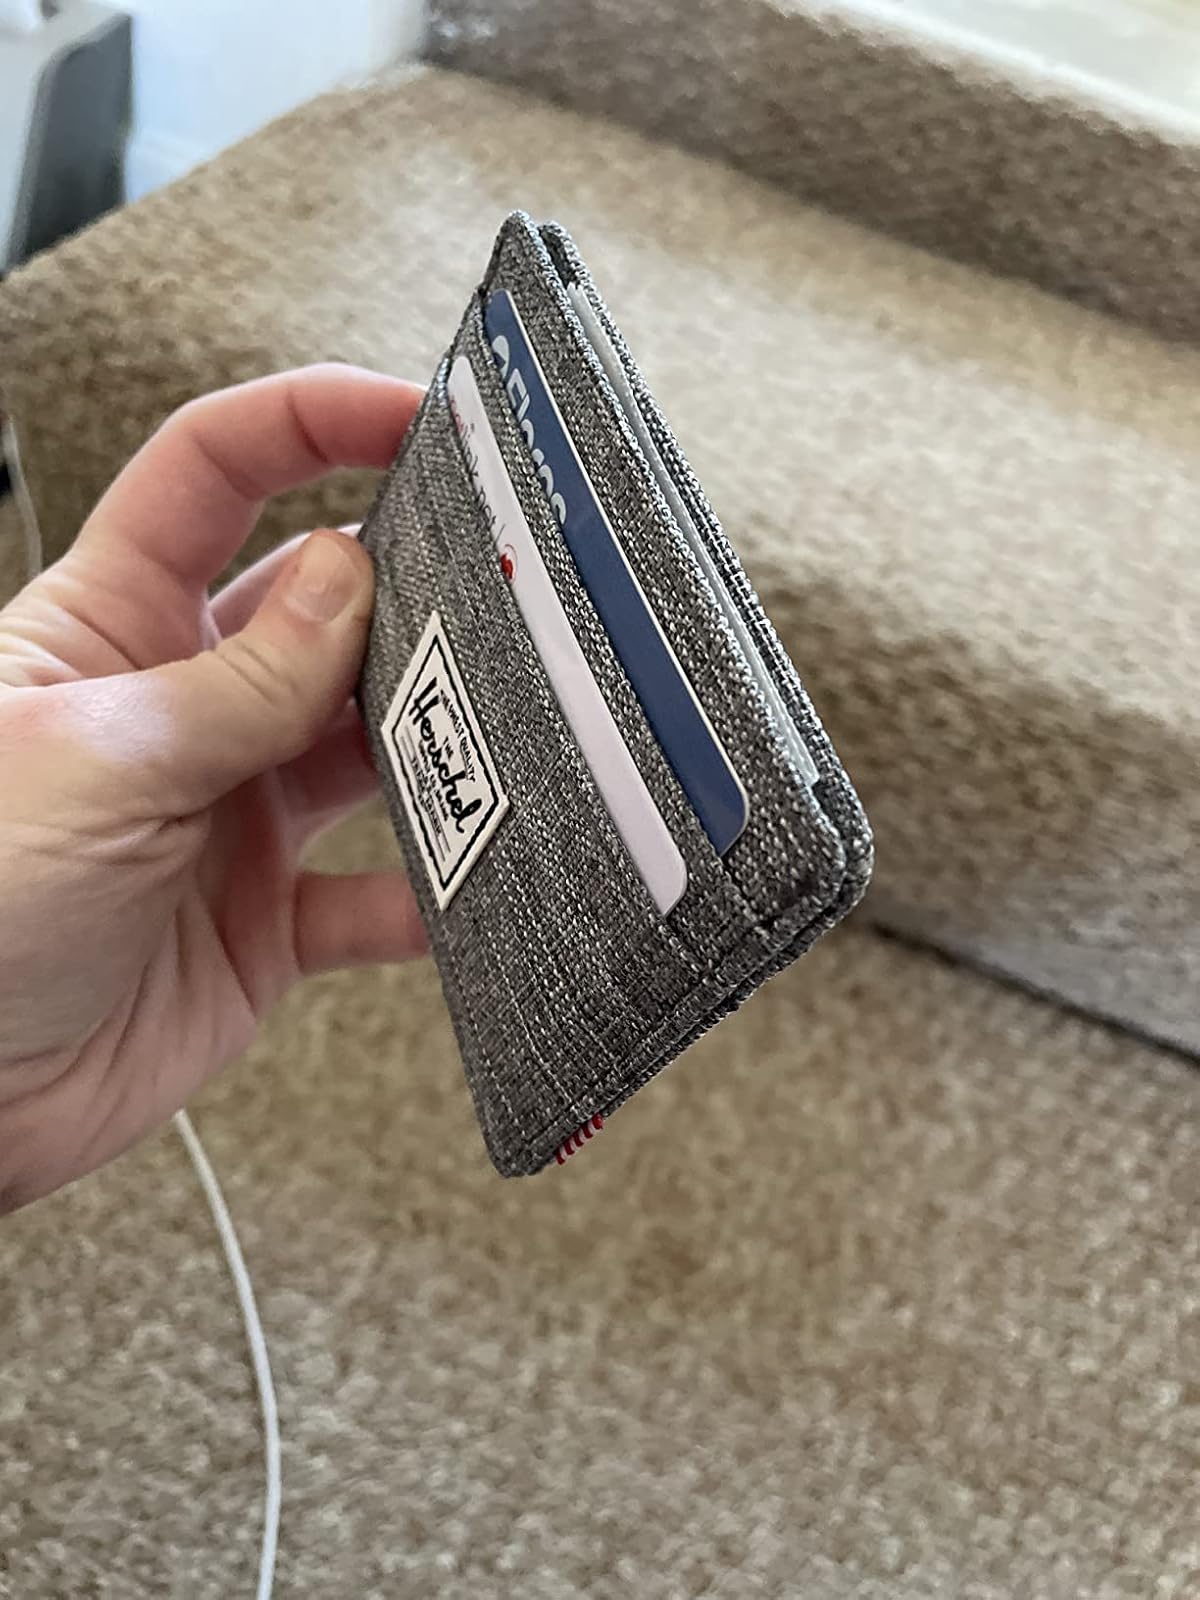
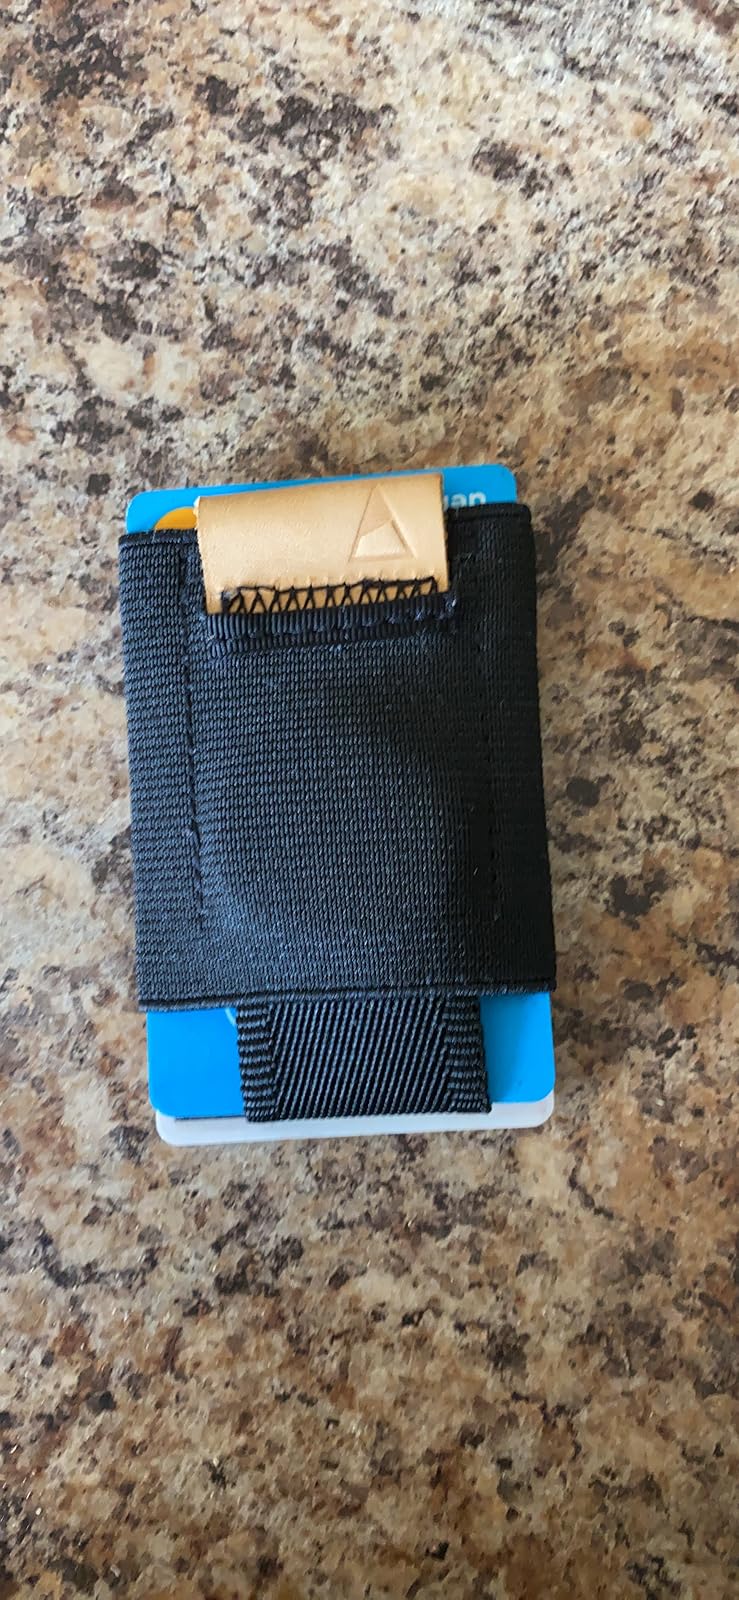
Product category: accessories_wallet
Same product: no